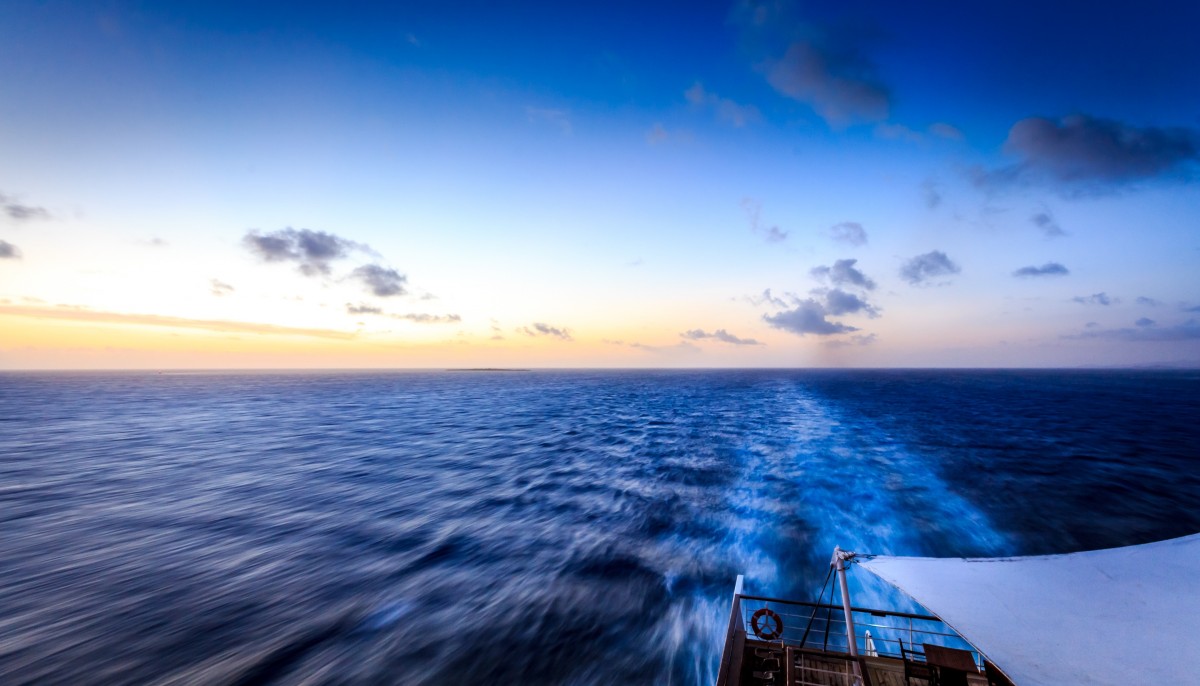
Tags: coast, water, ocean, horizon, cloud, sky, sunrise, sunset, sunlight, shore, dusk, vehicle, cape